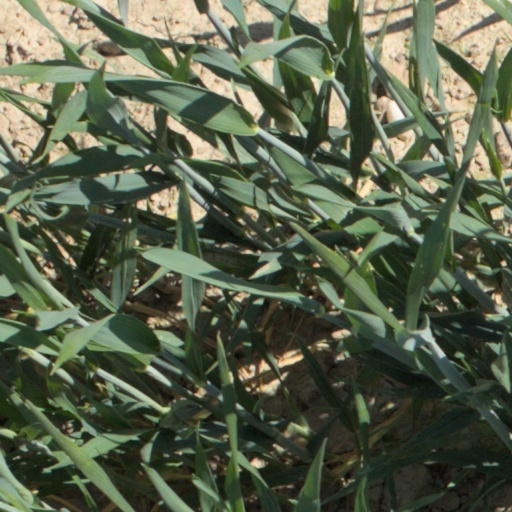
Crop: wheat